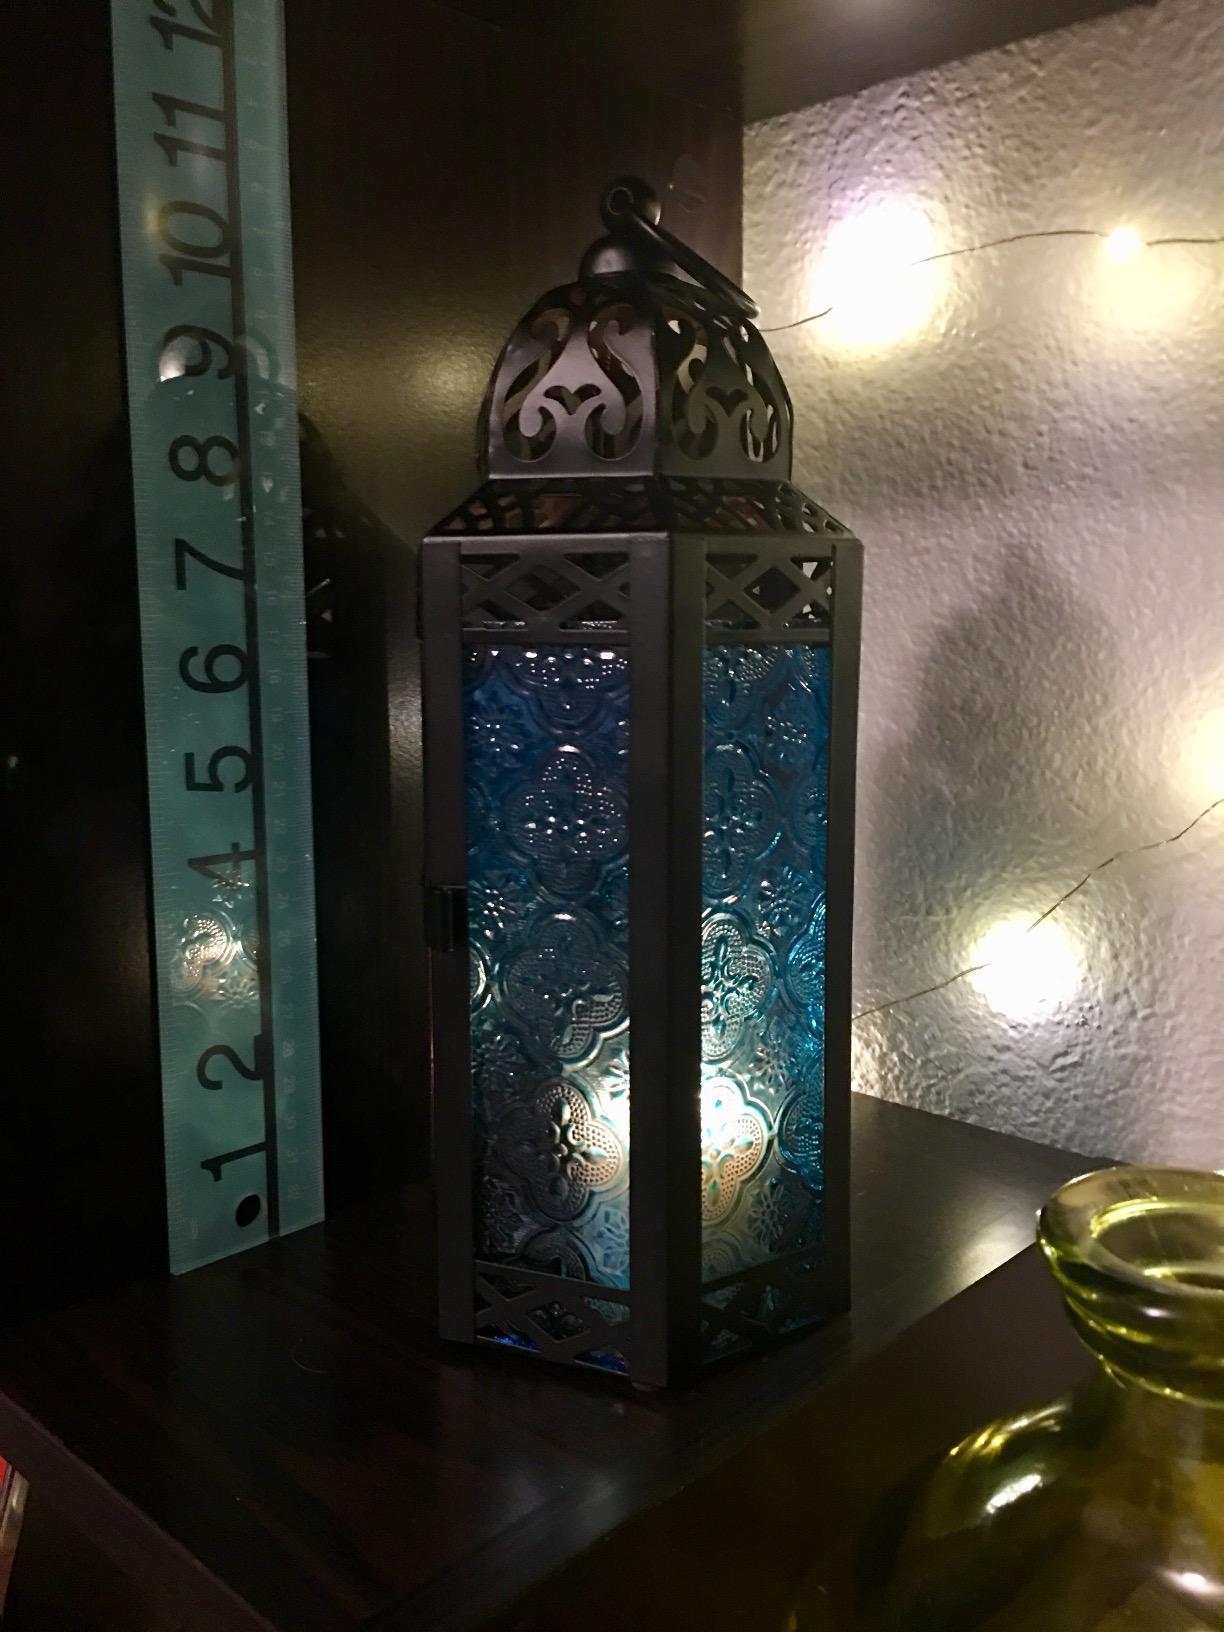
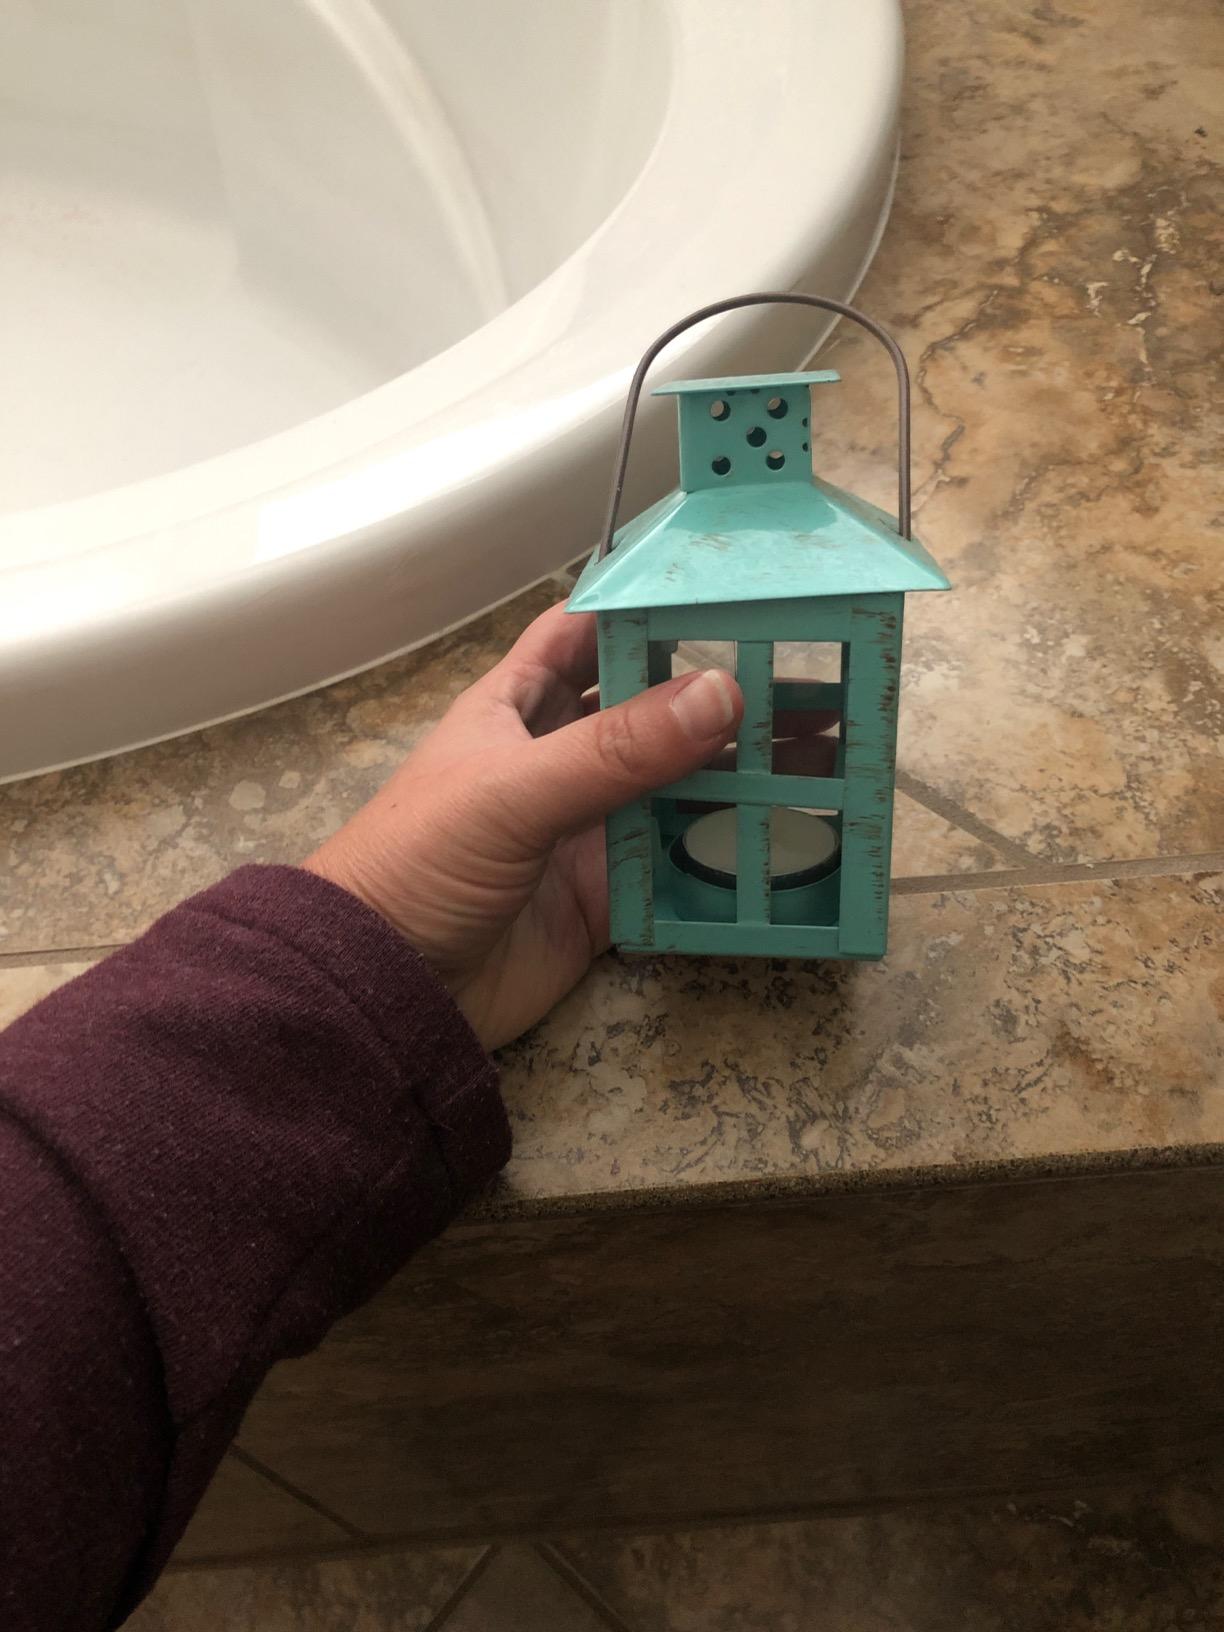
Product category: lantern
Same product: no